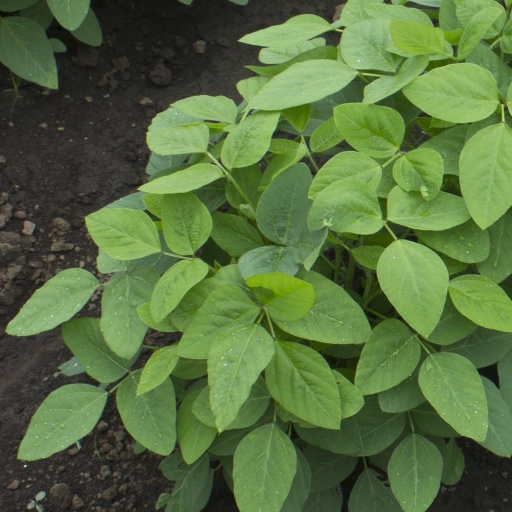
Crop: soybean